Bellaire, Texas

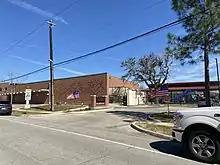
Condit Elementary School, which serves most of the western half of Bellaire

Bellaire's first school opened in 1909; the school moved to a new site in 1914 and an addition opened in 1927; when the addition opened the school was renamed "Condit." Horn opened in 1949, and Bellaire High School opened in 1955. Condit received a new wing with 12 classrooms in the 1950s. Pin Oak opened in 2002. The current Horn and Lovett buildings were scheduled to open in August 2011. The rebuilds of Horn, Lovett, and Herod Elementary of Houston together had a cost of $49 million and were a part of a $1 billion bond program approved by HISD voters in 2007.